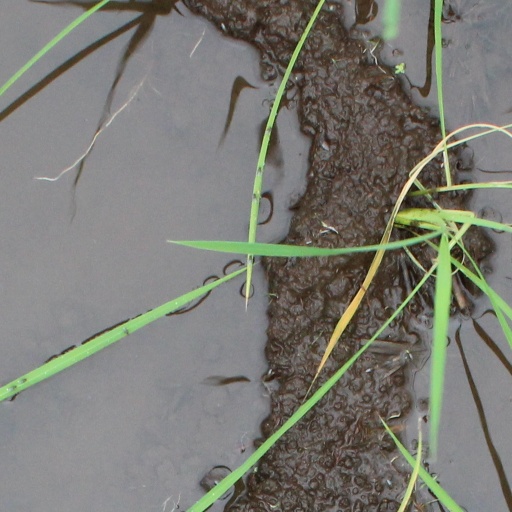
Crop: rice